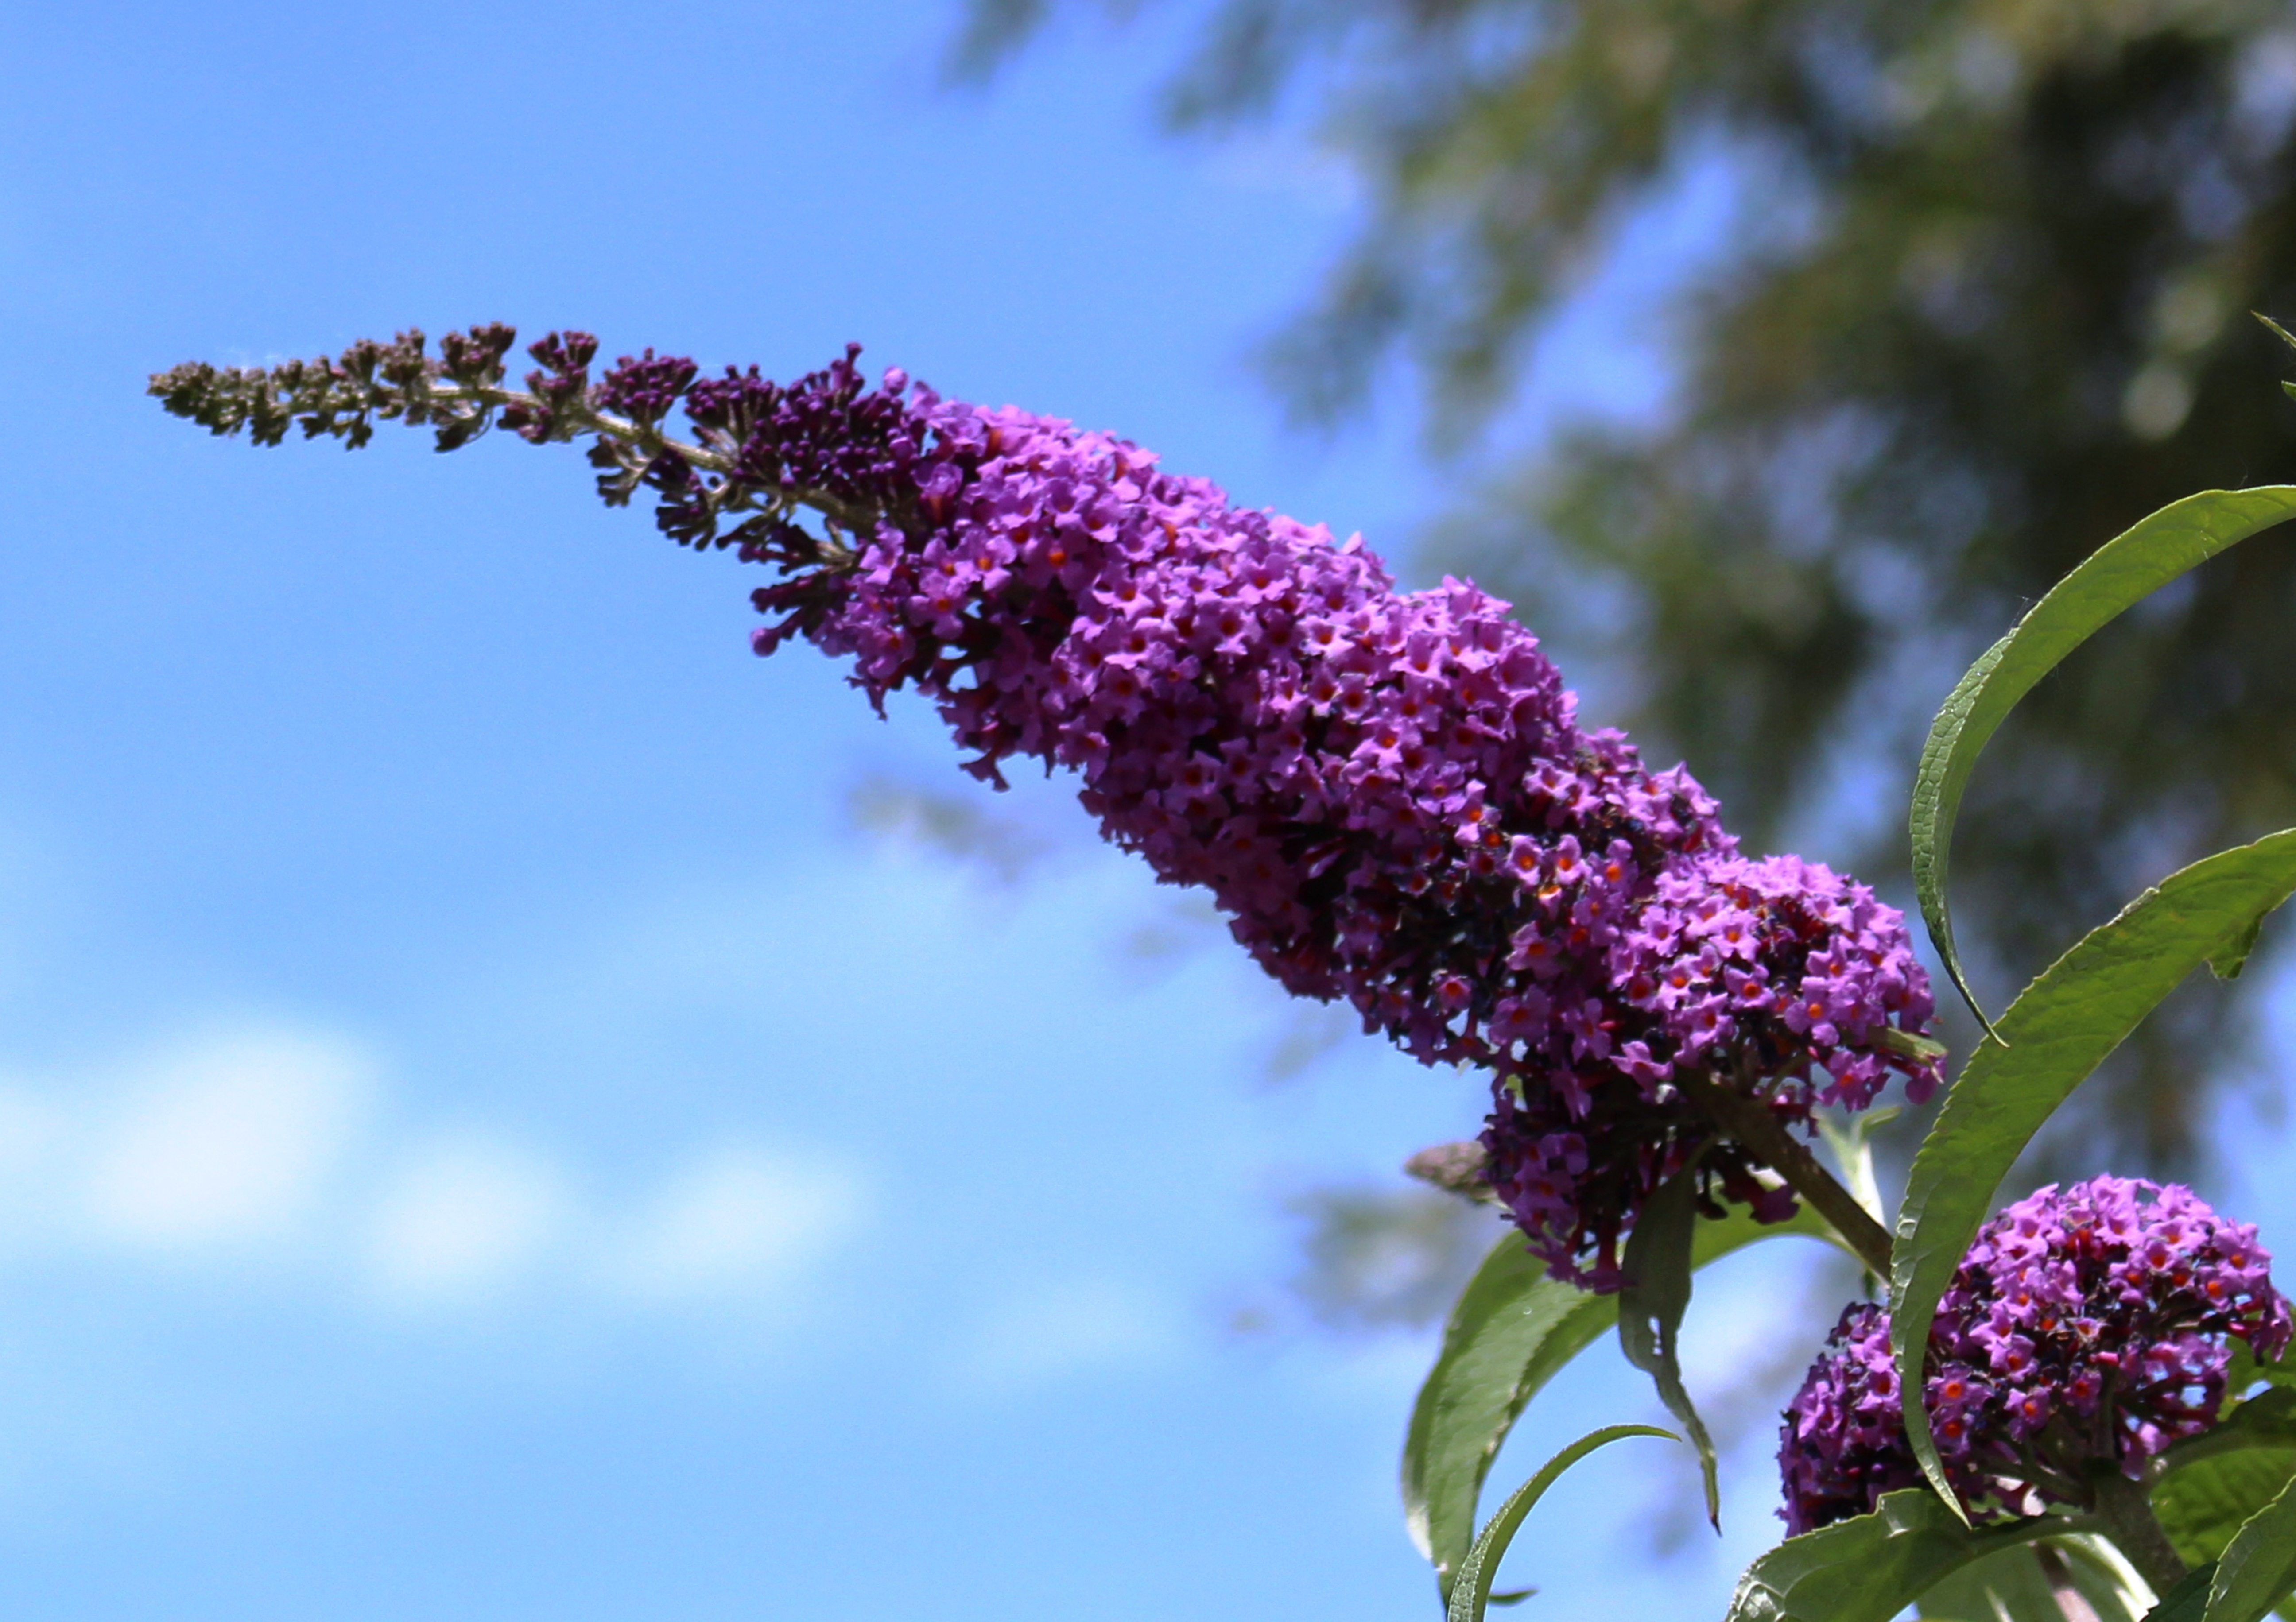
tree, nature, branch, blossom, plant, flower, botany, flora, wildflower, flowers, leaves, shrub, violet, lilac, flowering plant, summer lilac, butterfly bush, woody plant, land plant